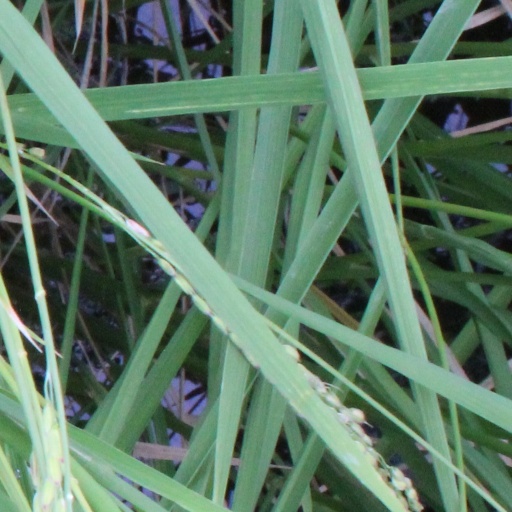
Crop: rice